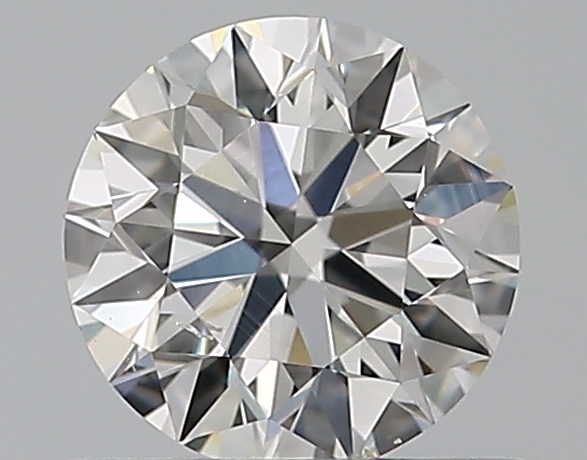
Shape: round
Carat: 0.51
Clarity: SI1
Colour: G
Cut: EX
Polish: EX
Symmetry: EX
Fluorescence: N
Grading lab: GIA
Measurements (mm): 5.08 x 5.11 x 3.19